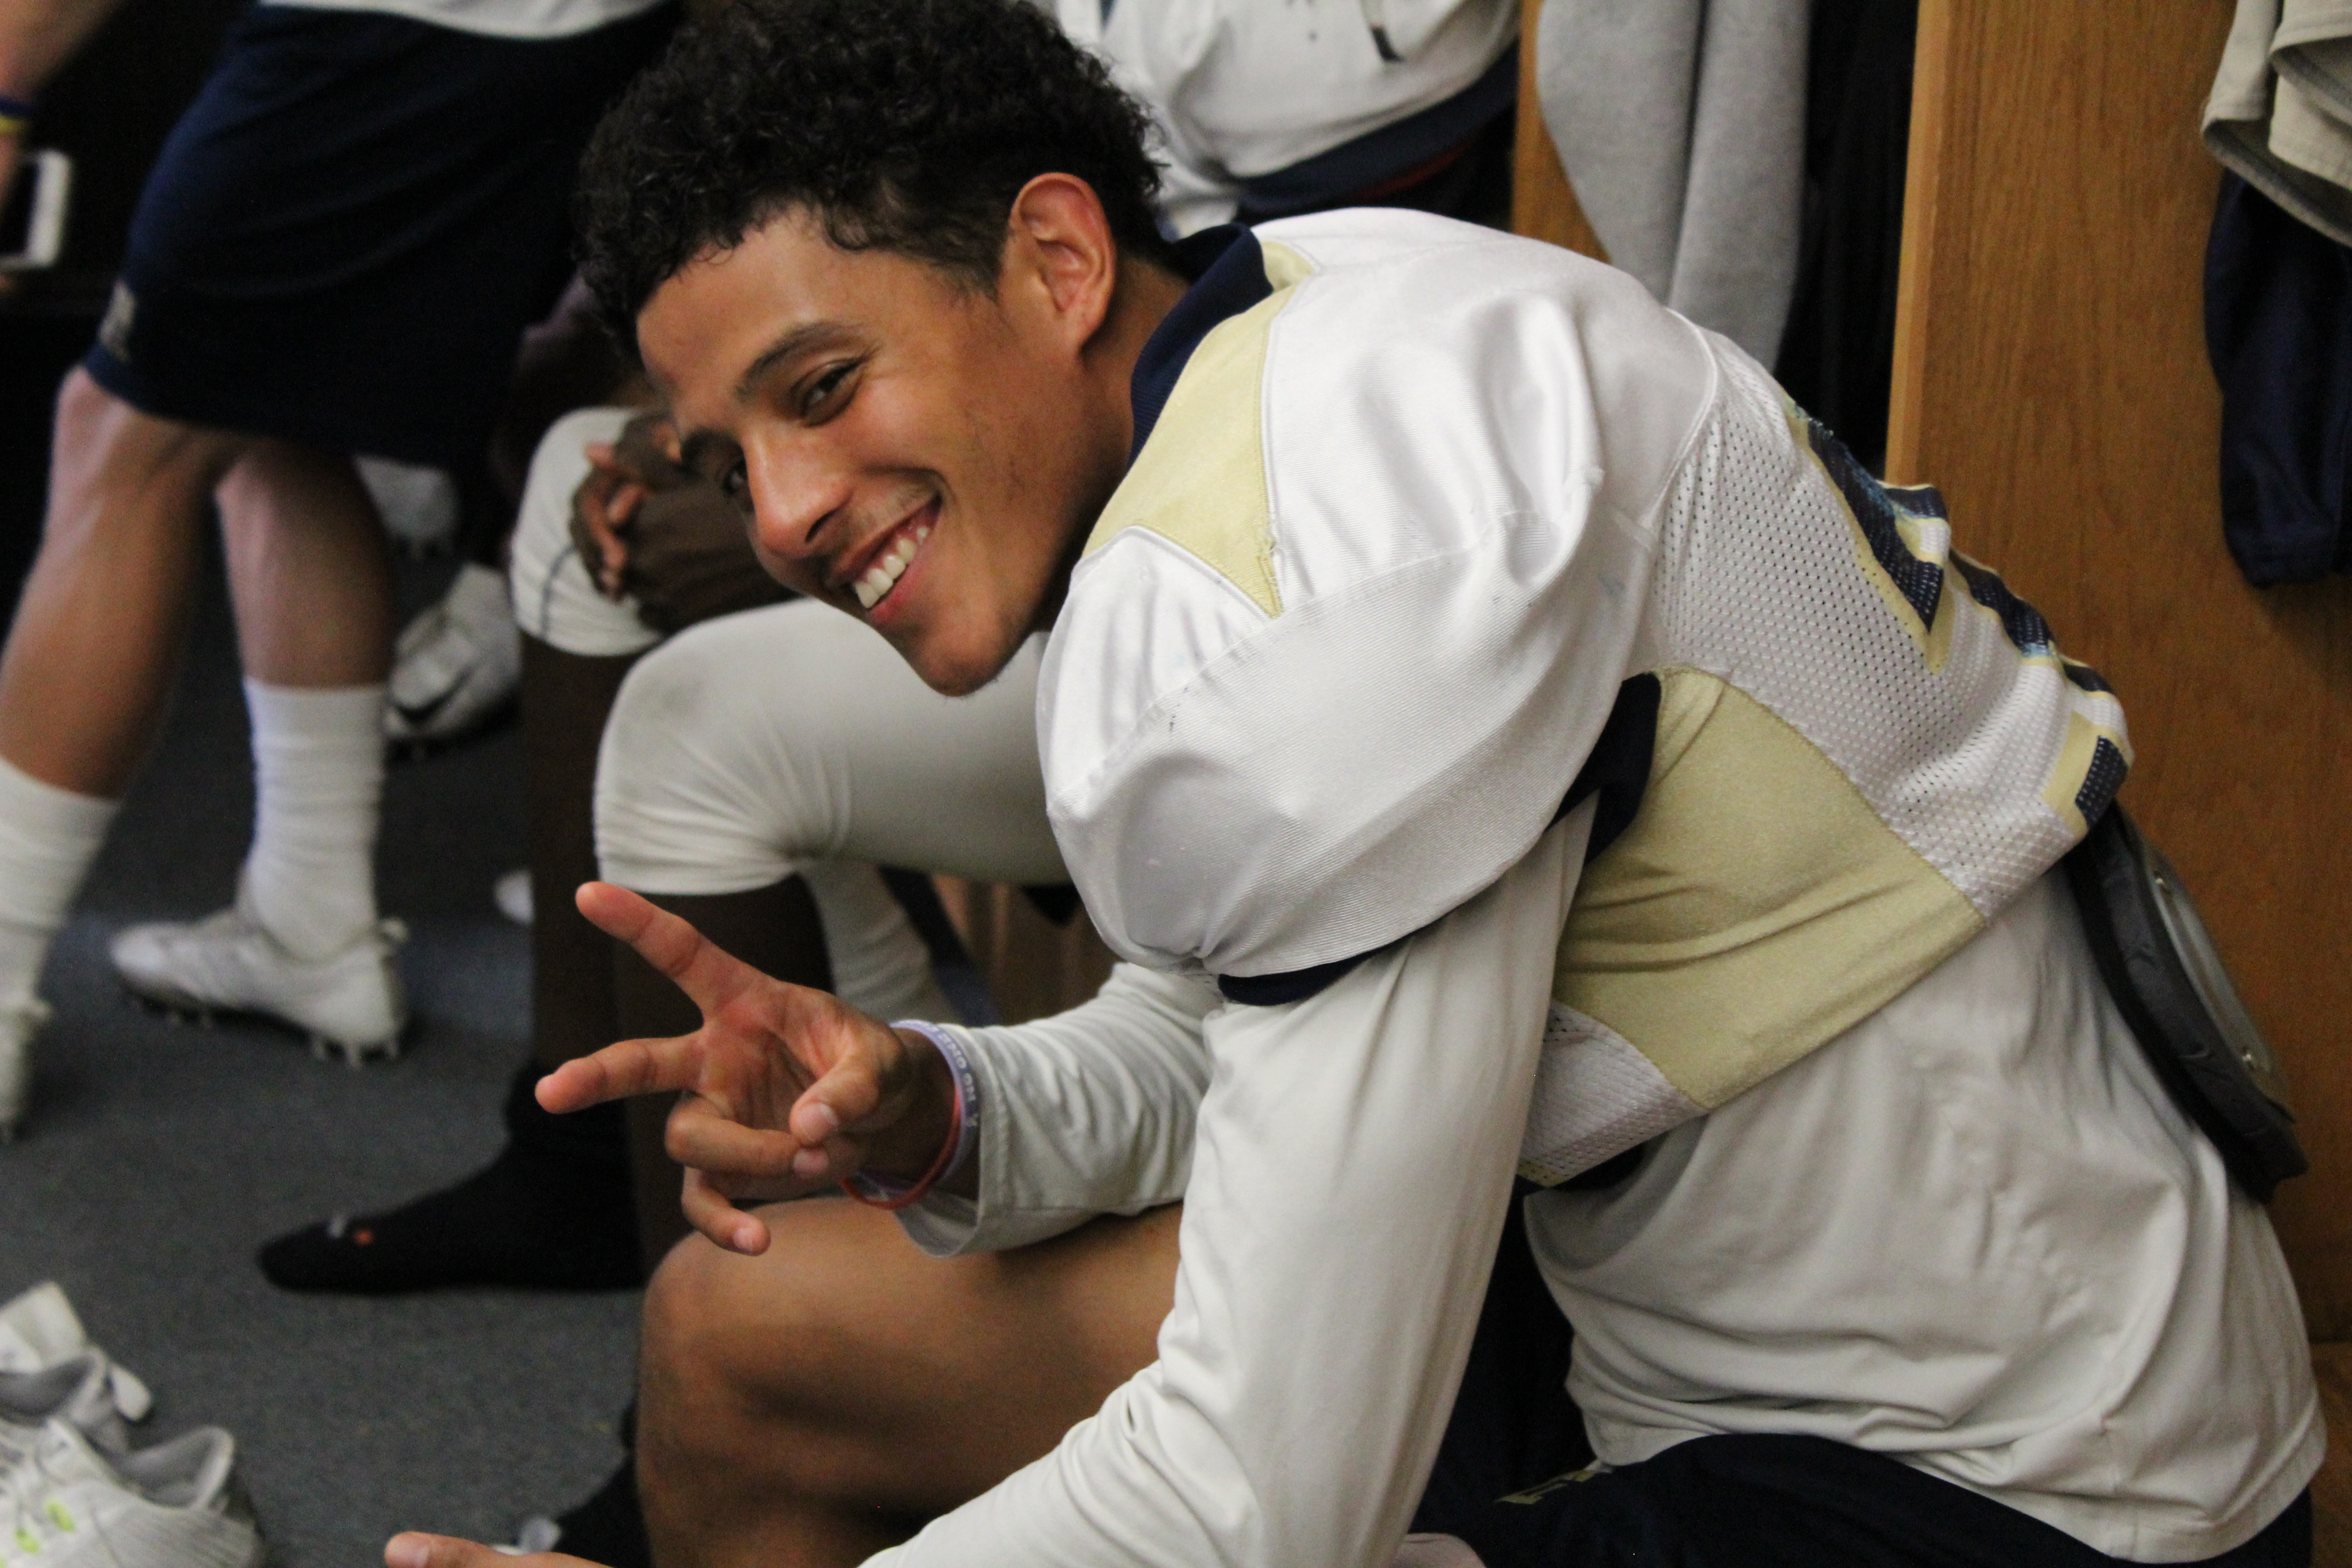
arm, joint, human body, leg, hand, competition event, elbow, knee